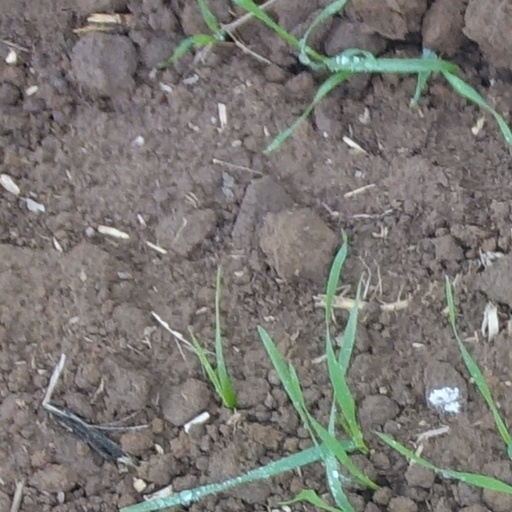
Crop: wheat